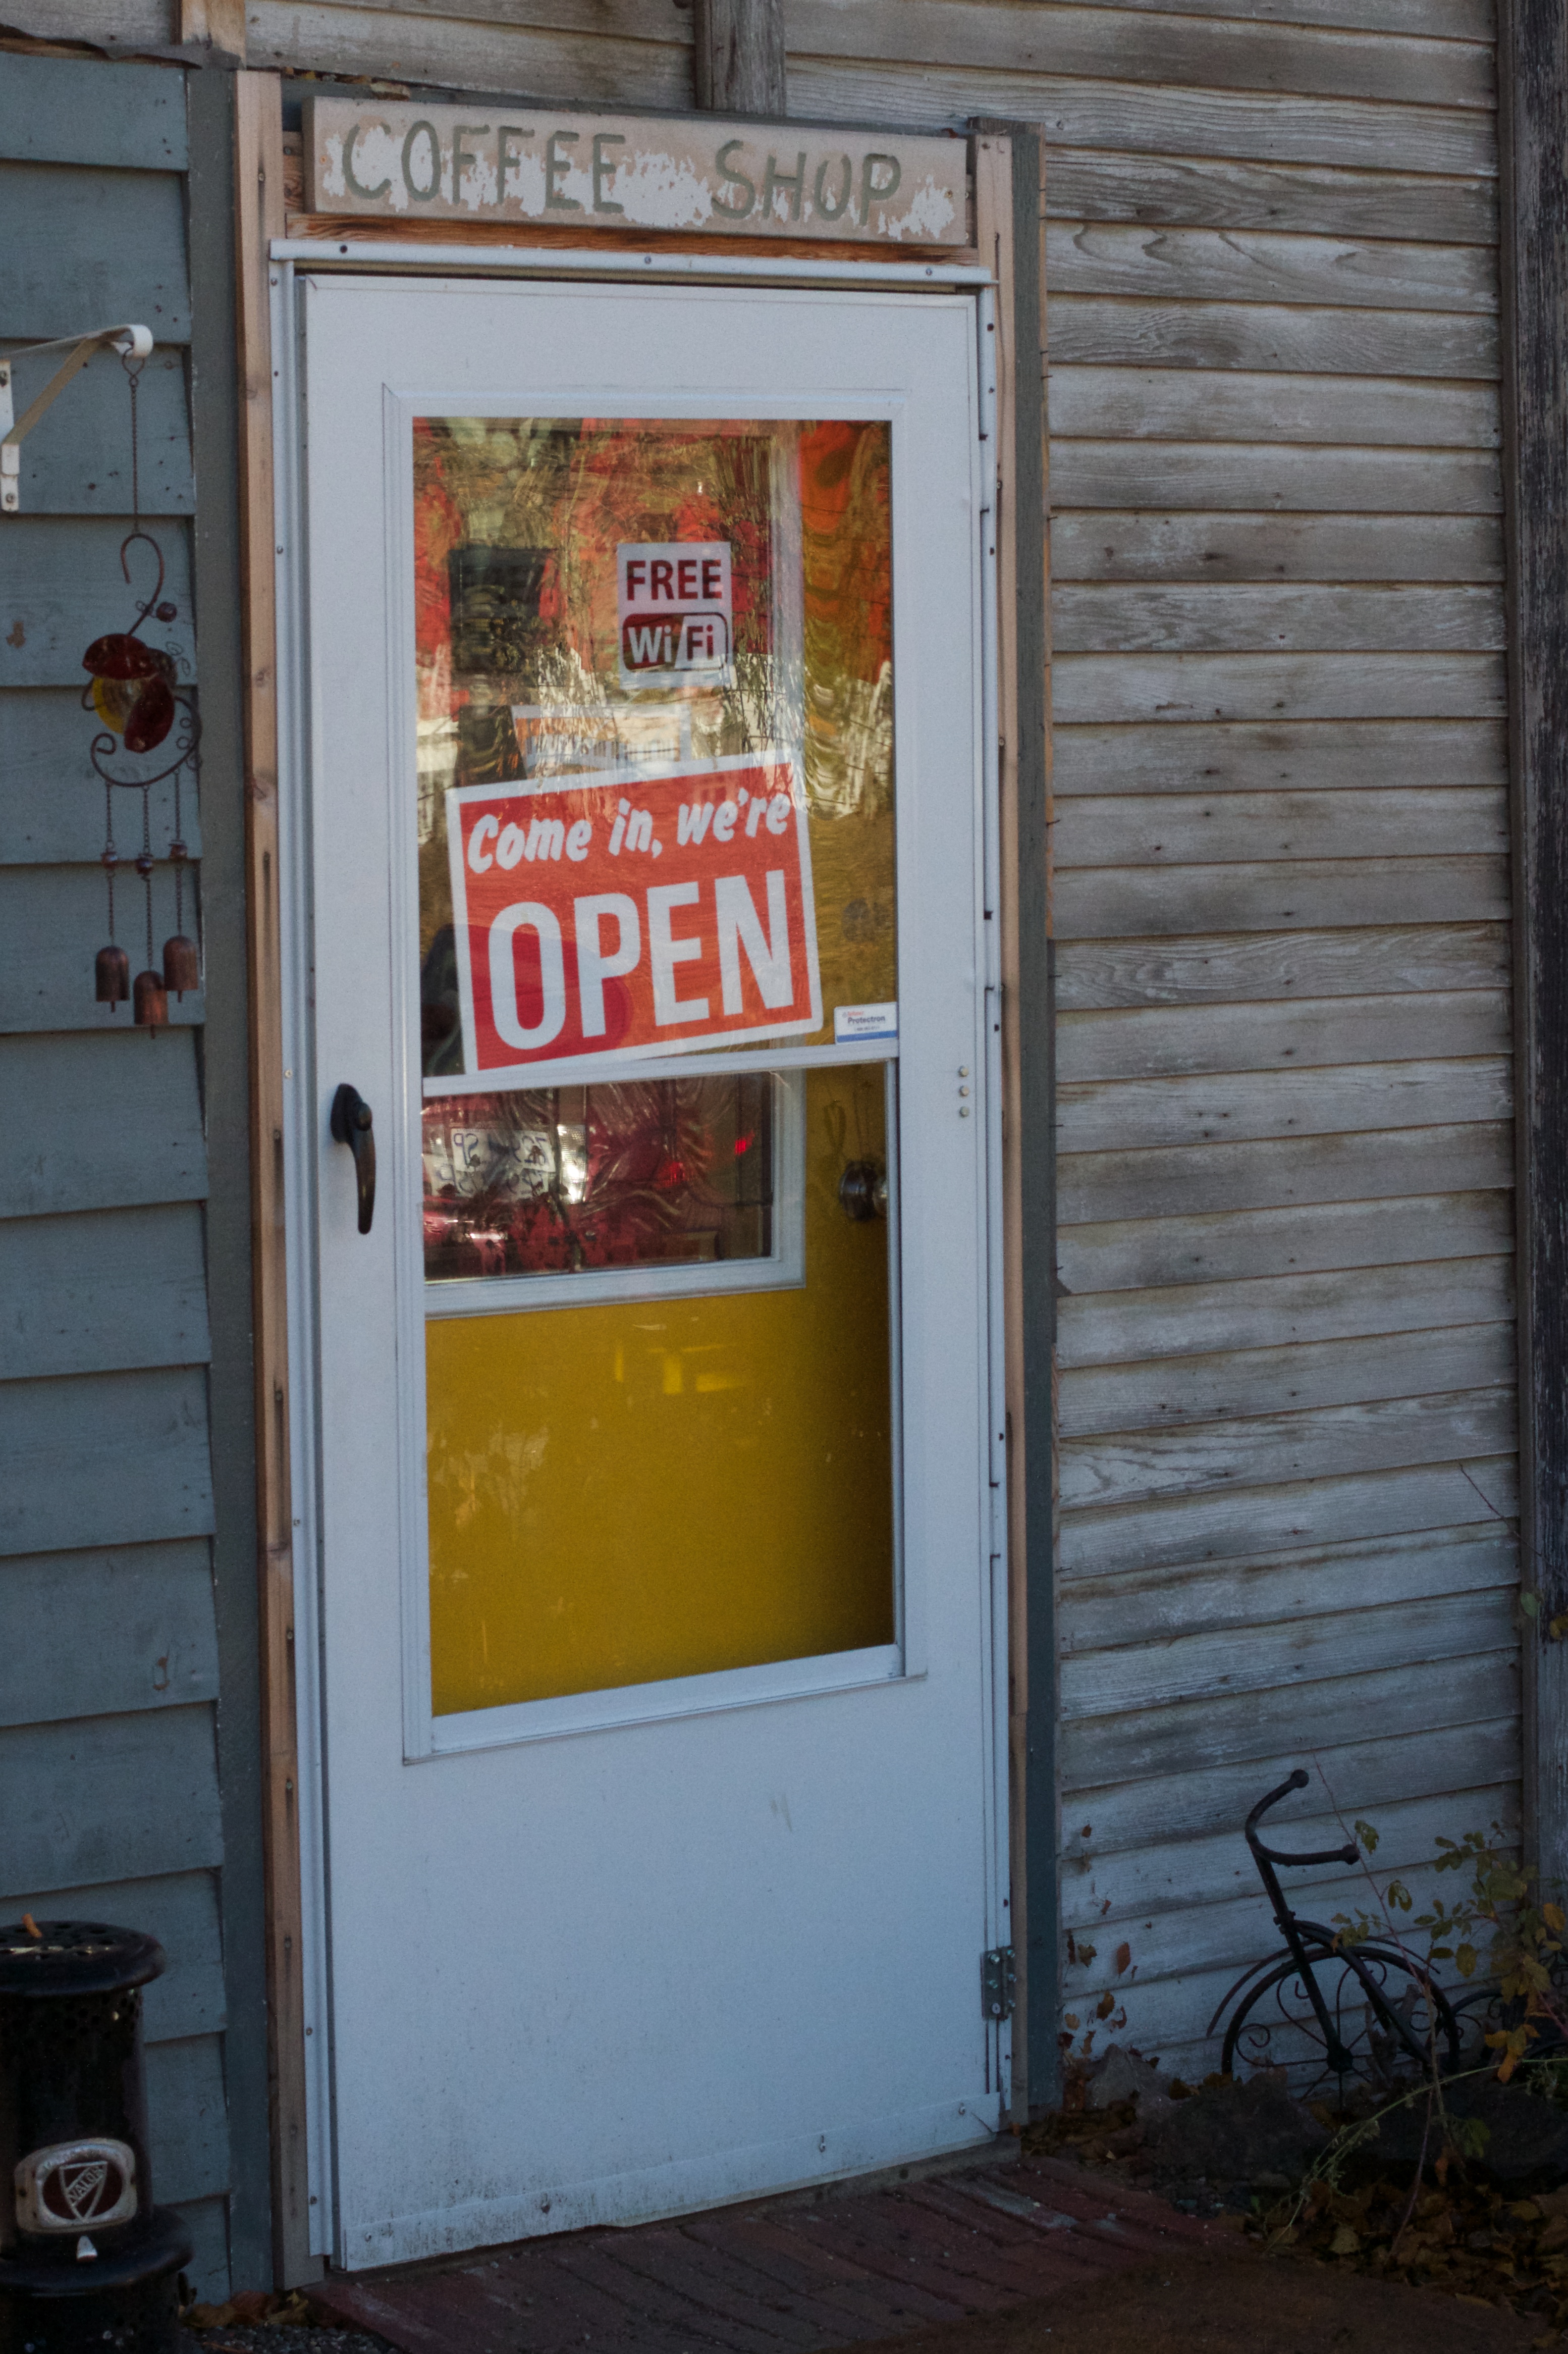
street, wall, door, art, urban area